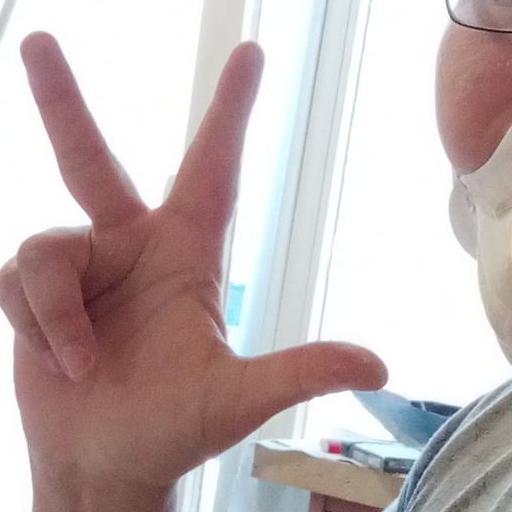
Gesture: three2